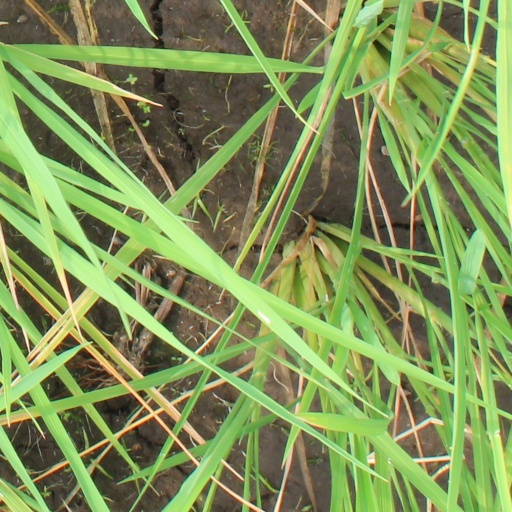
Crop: rice